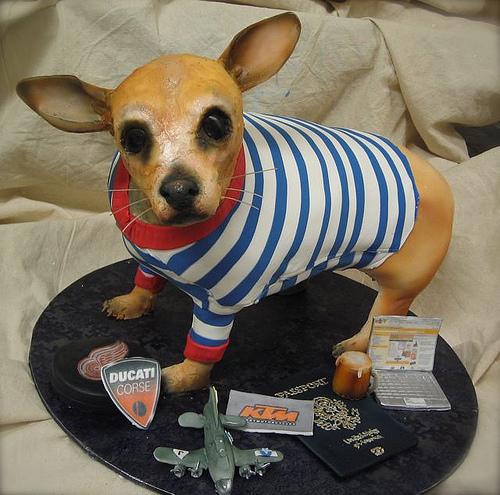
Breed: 420-n000124-Chihuahua